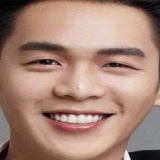
diễn viên Trương Nhược Quân